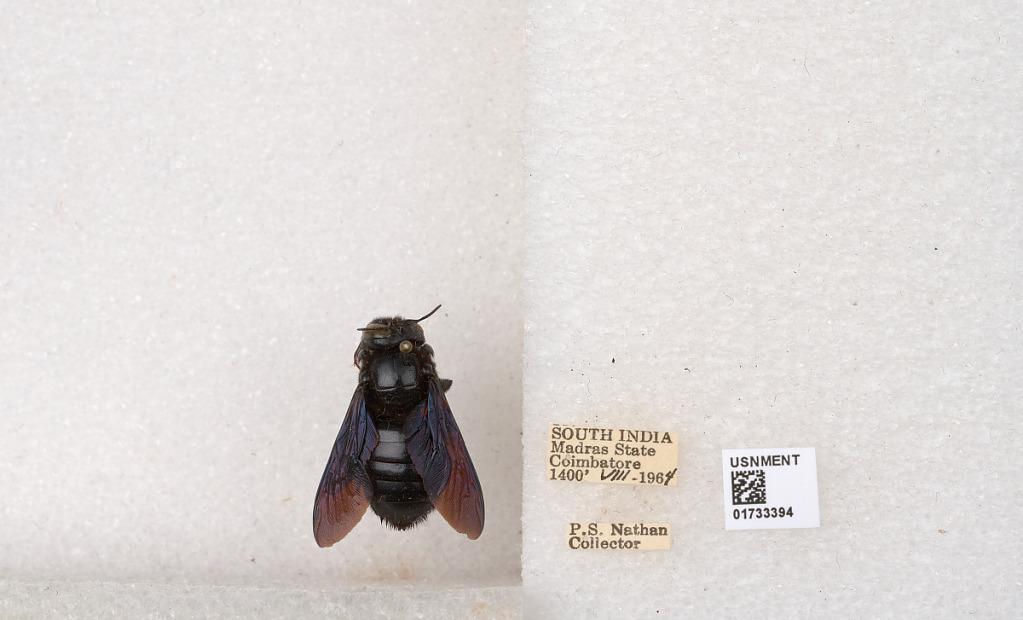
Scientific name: Xylocopa (Ctenoxylocopa) fenestrata (Fabricius)
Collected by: P. Nathan
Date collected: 1964-8-1
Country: India
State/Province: Tamil Nadu
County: Coimbatore
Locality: Coimbatore